It's Been a Long, Long Time

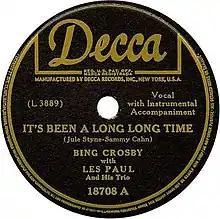
1945 recording by Bing Crosby with Les Paul and His Trio on Decca

The lyrics are written from the perspective of a person welcoming home their spouse at the end of the war.